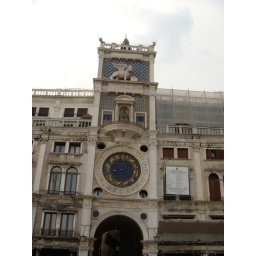
clock tower in St. Mark's sqaure